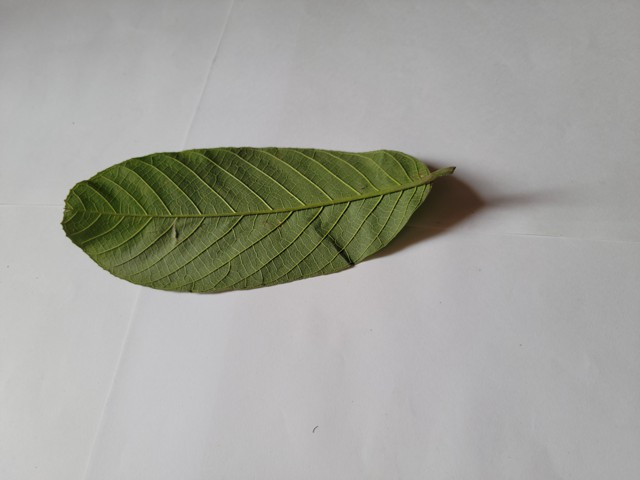
Plant: chapalish